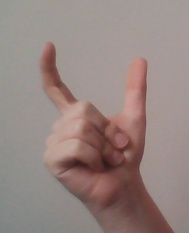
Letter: nun